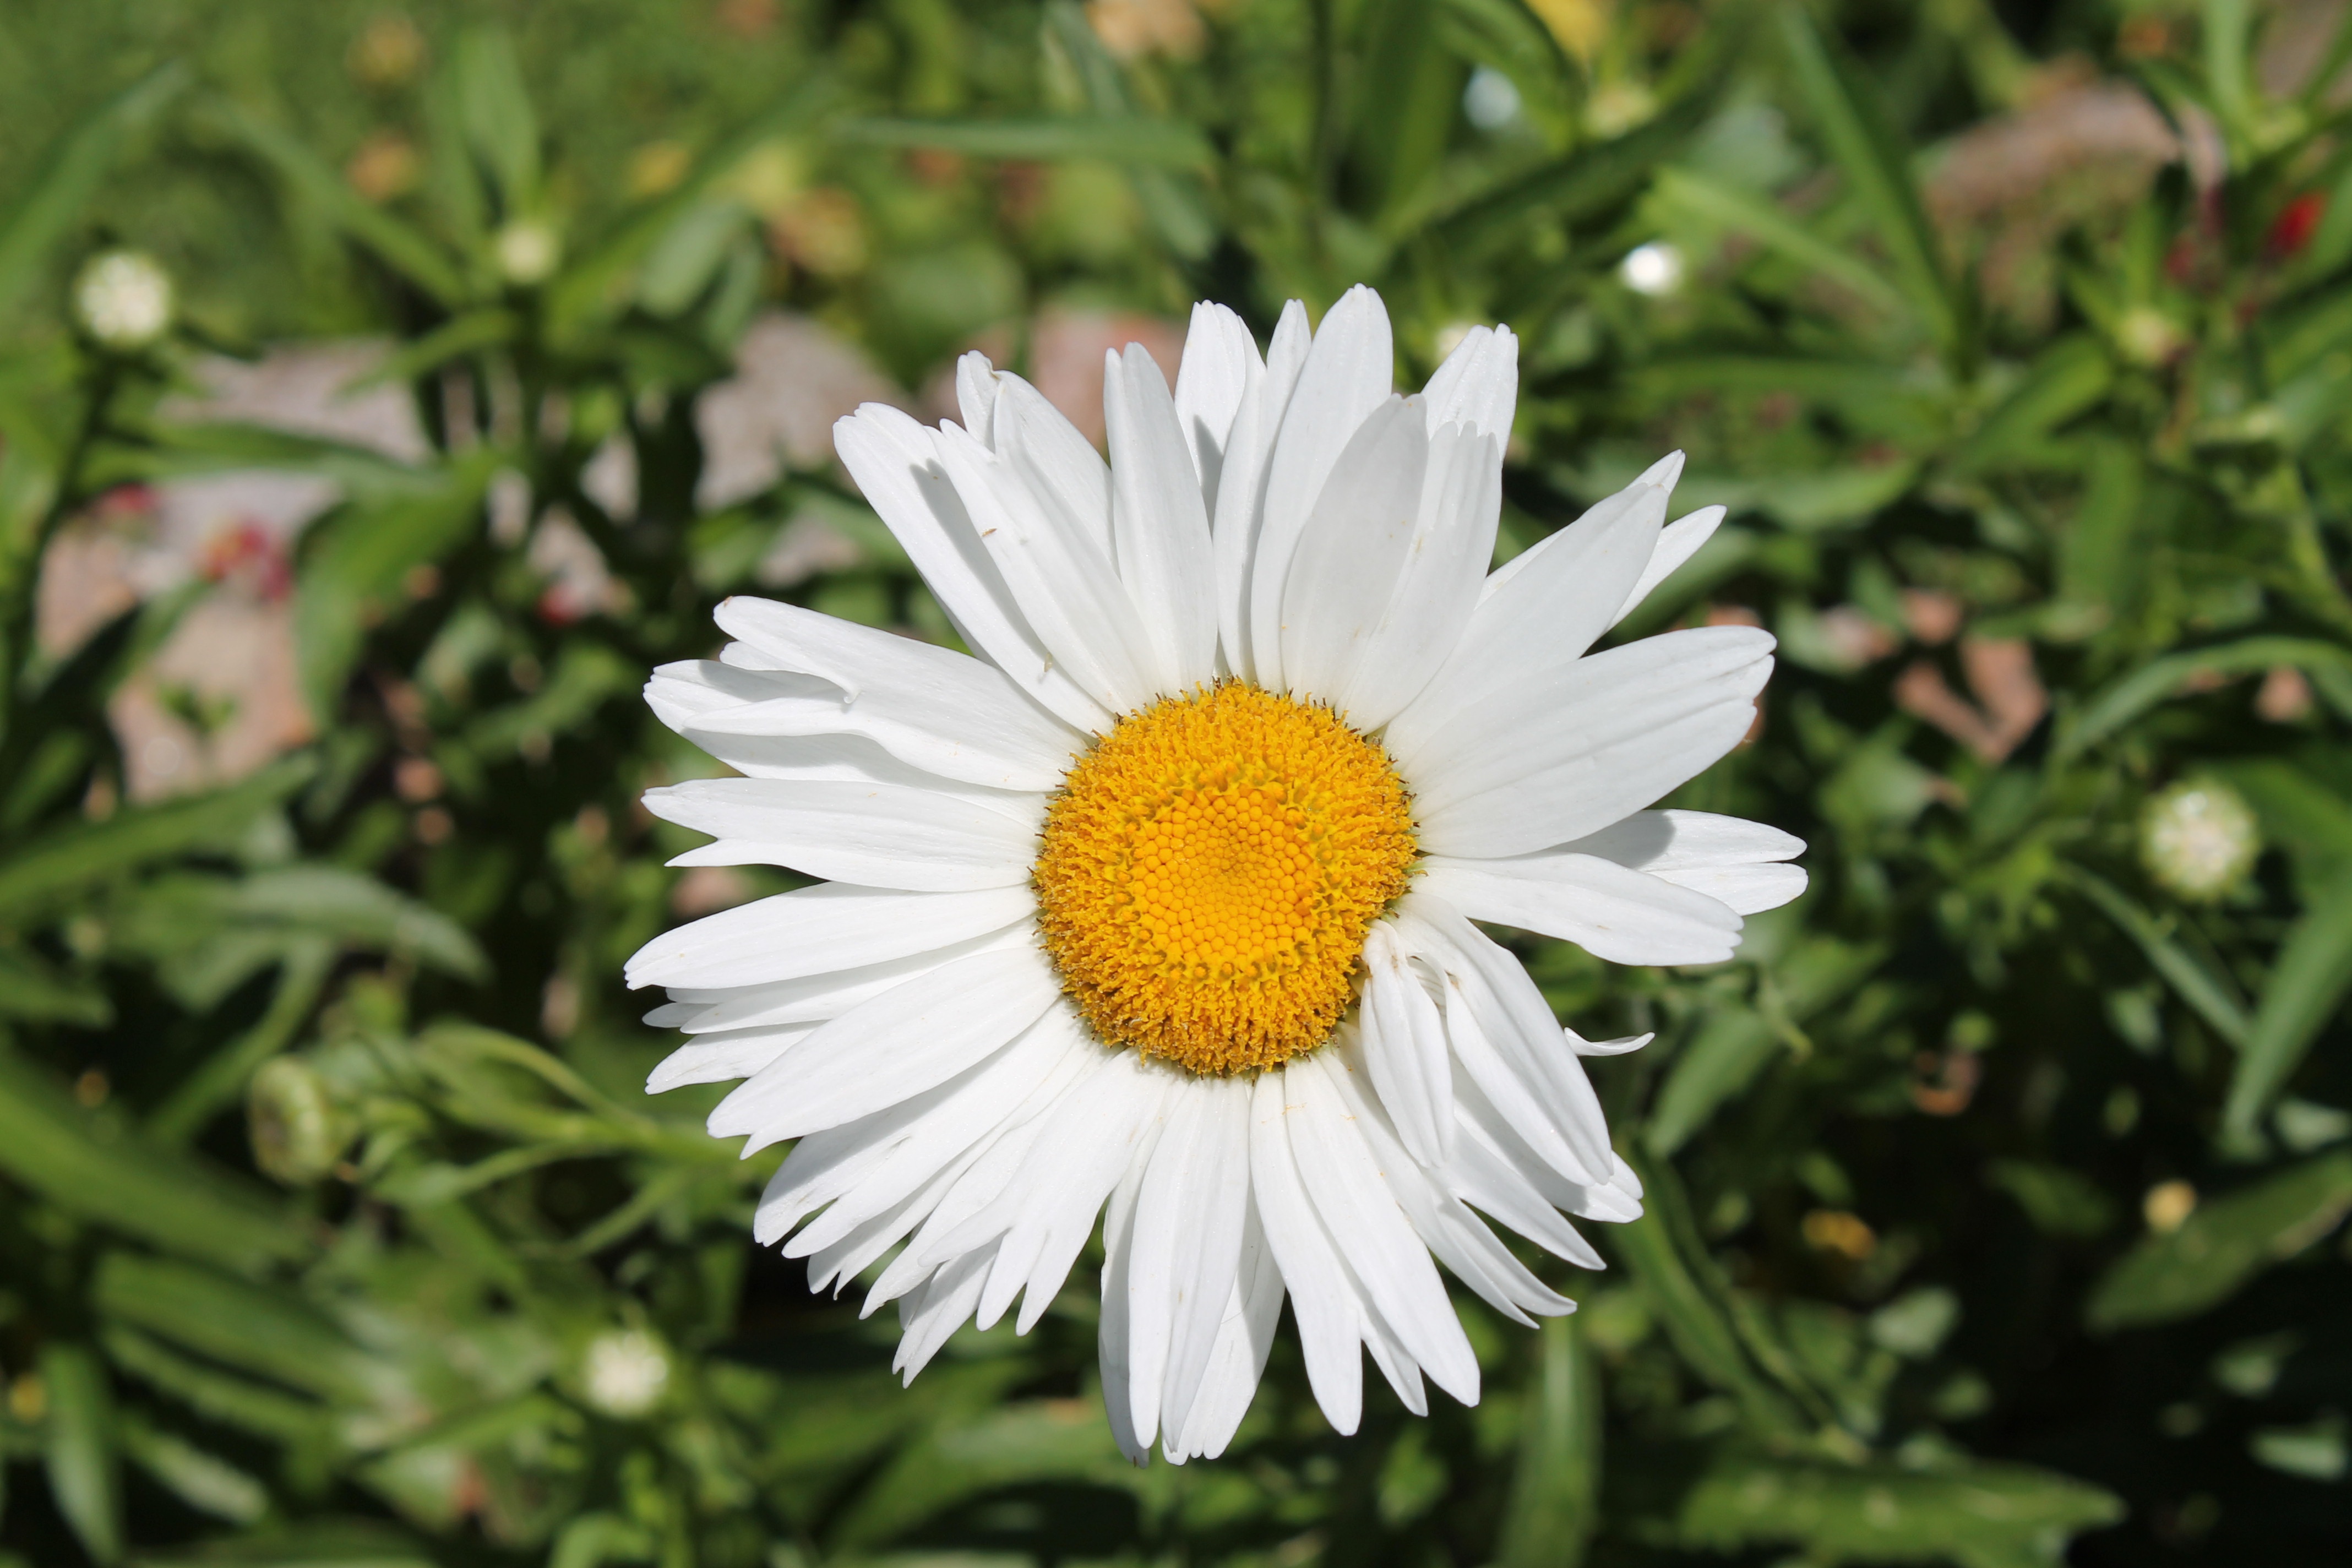
nature, plant, flower, petal, daisy, spring, herb, botany, garden, flora, wildflower, flowers, red flower, margaret, macro photography, flowering plant, daisy family, oxeye daisy, land plant, chamaemelum nobile, marguerite daisy